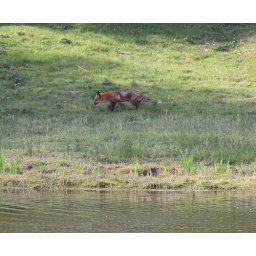
Taken: Moore nature reserve on the far side at the top of the hill in the bird hide lapwinglane lake